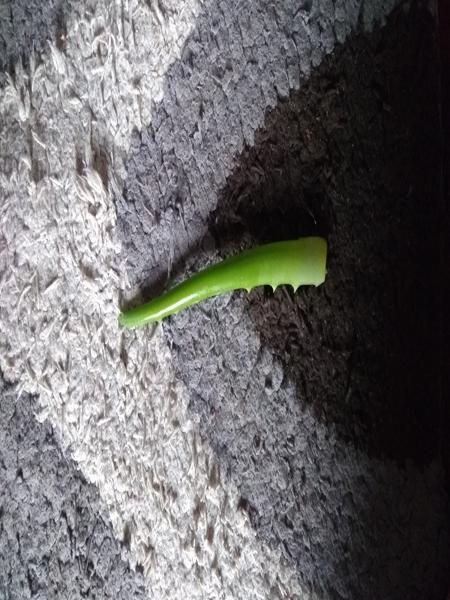
Plant: Aloevera